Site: saxony
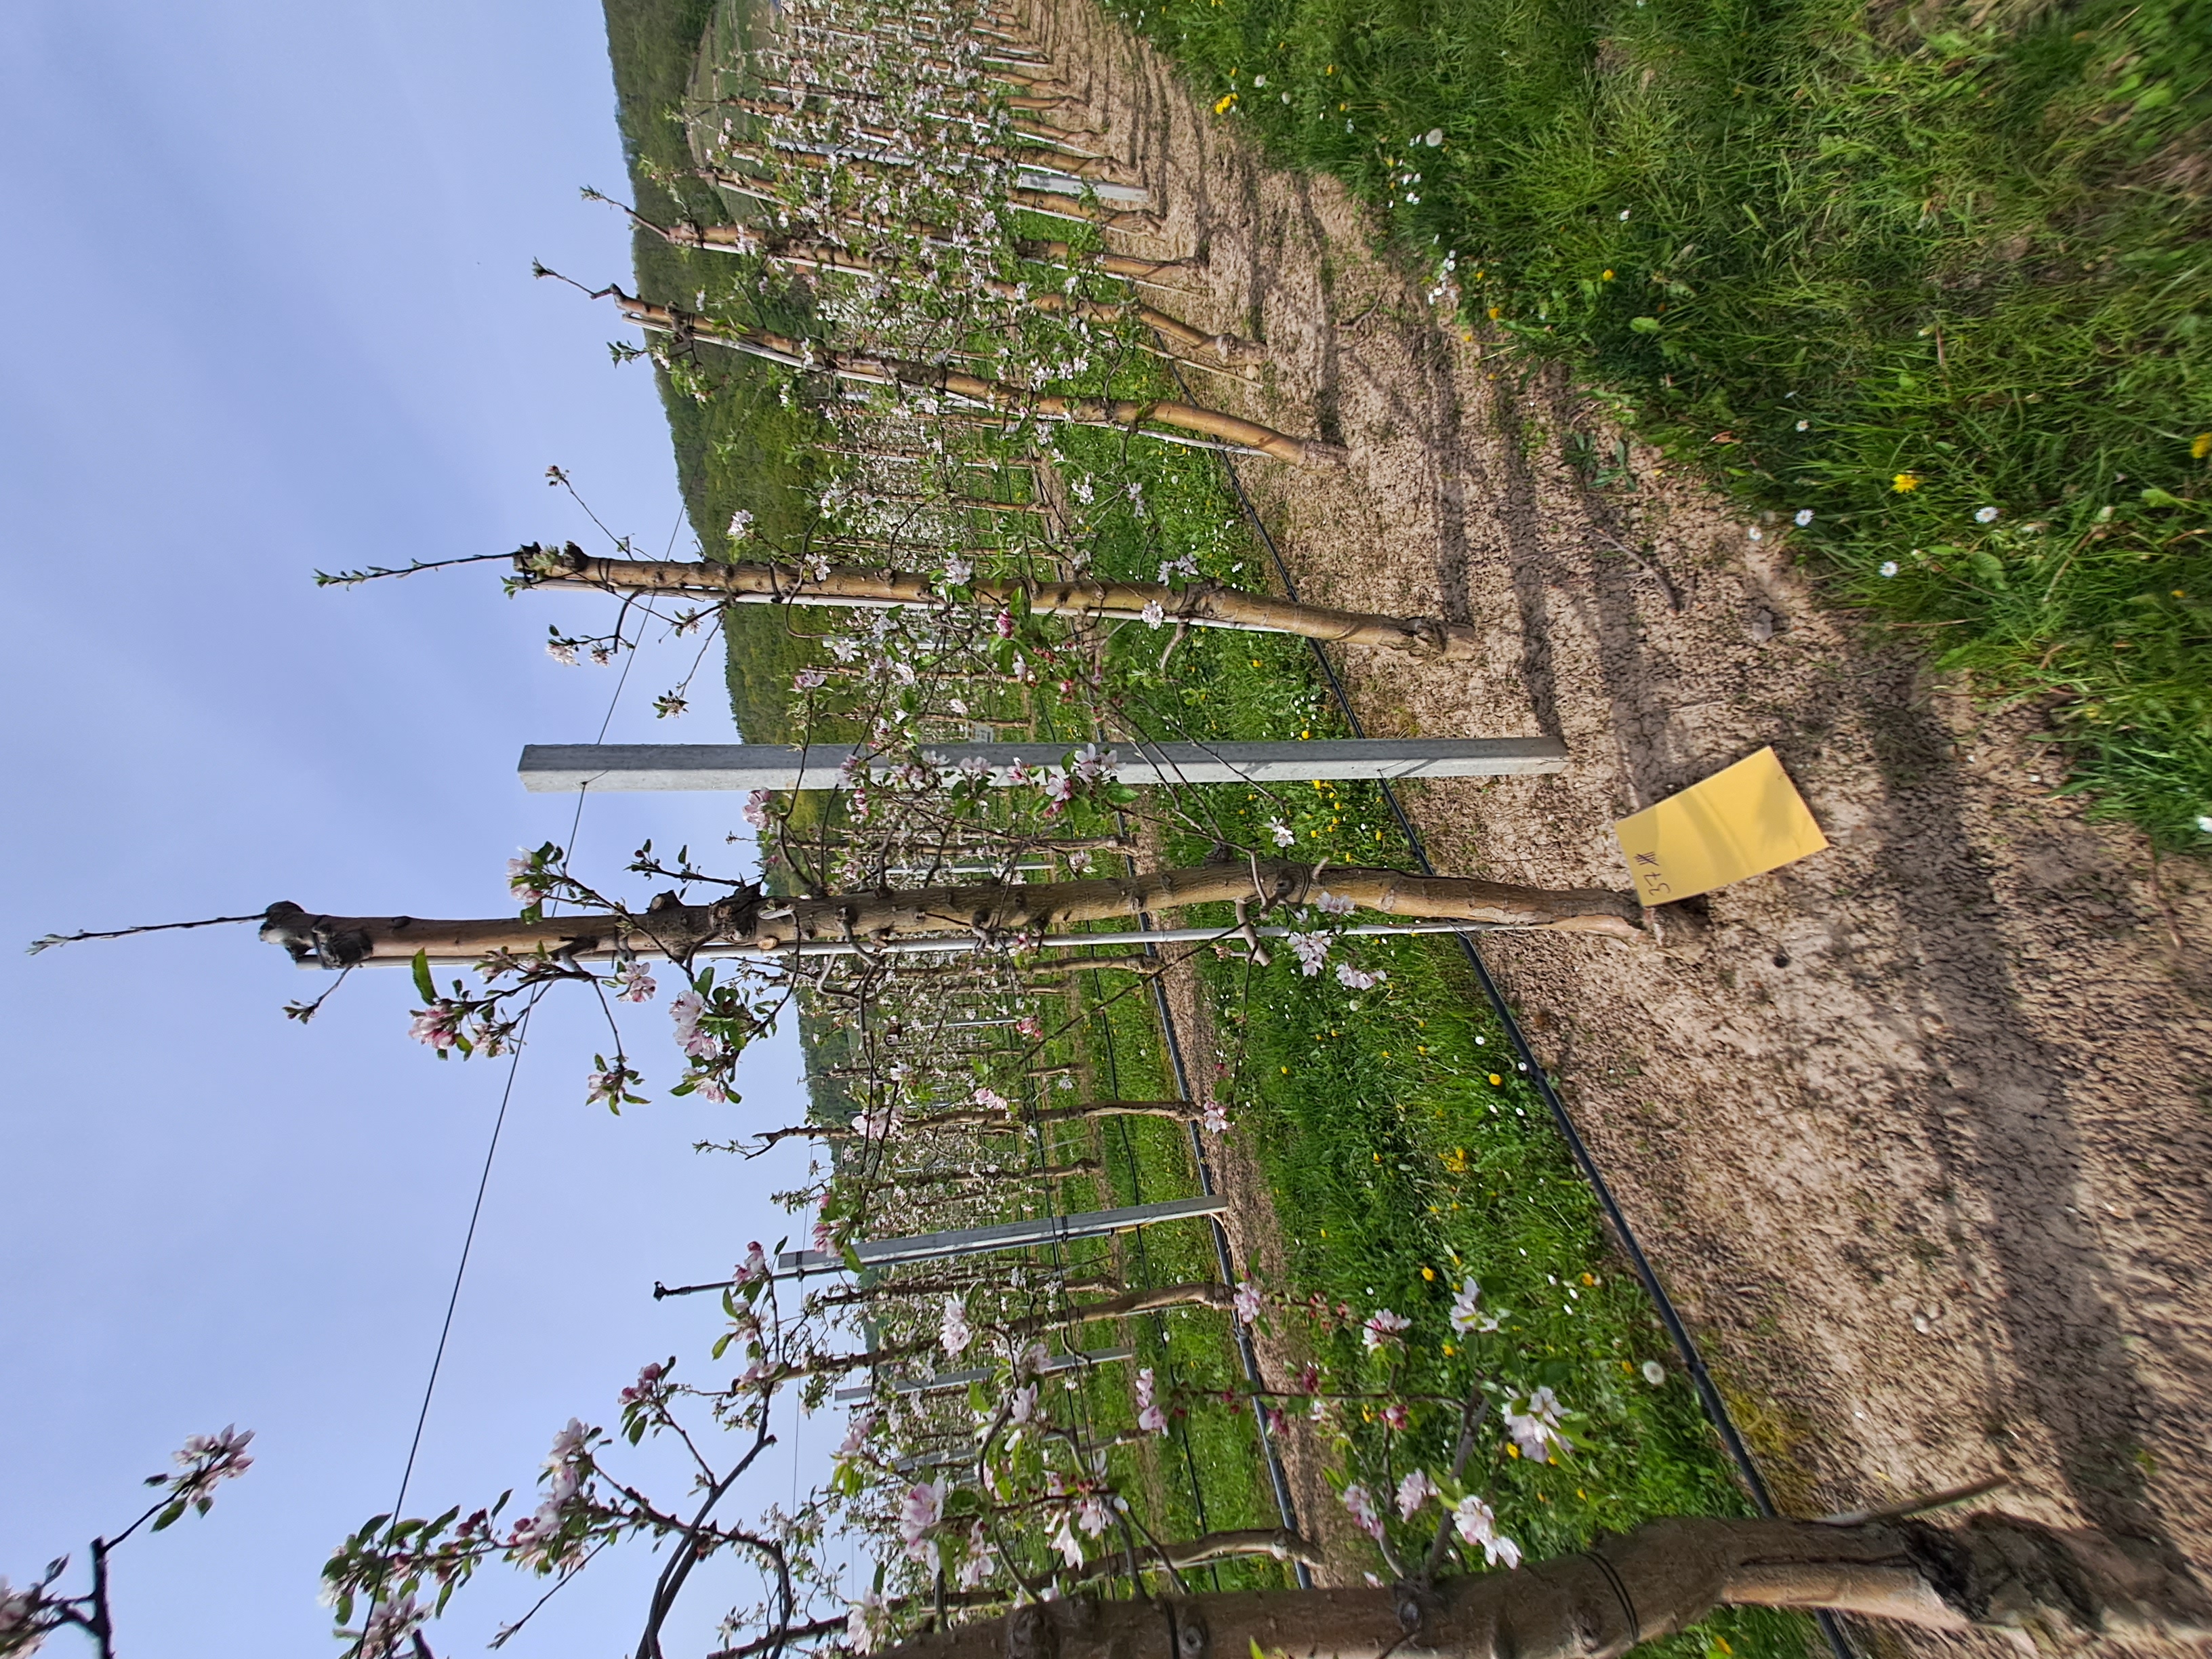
Growth stage (BBCH 65): Flowering